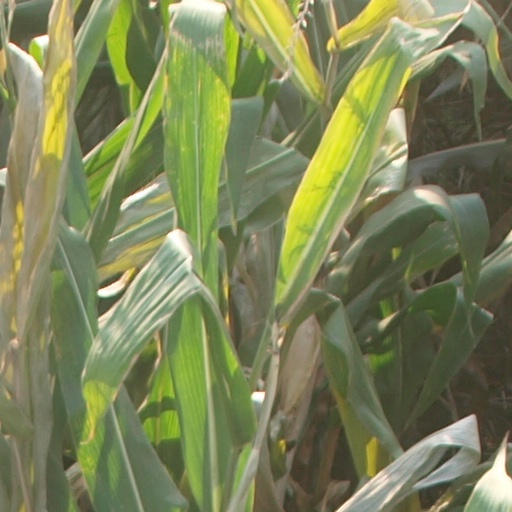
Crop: maize; corn